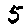
Label: 5